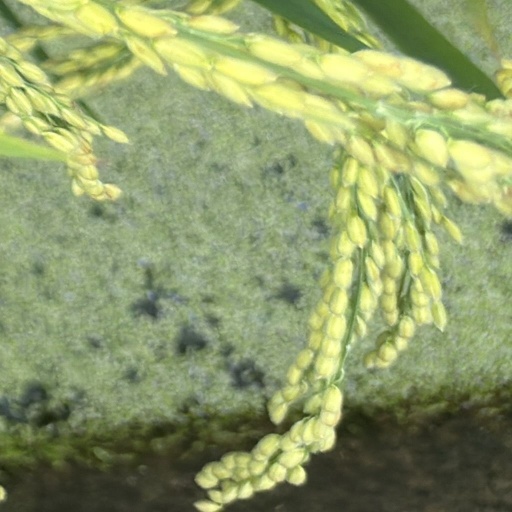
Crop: rice